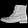
Label: Ankle boot